Racism in Italy

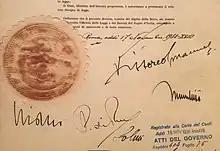
Italian racial laws, signed by King Victor Emmanuel III, Benito Mussolini, Galeazzo Ciano, Paolo Thaon di Revel and Arrigo Solmi

In 1937, the Second Italo-Ethiopian War led to the implementation of the first Fascist Laws which promoted explicit racial discrimination. These were the laws against "madamato"—that is, the concubinage between Italians and African women in occupied territories. The penalty for "madamato" was a prison sentence which could range from one to five years. Remarkably, one of the justifications of the laws was the belief that such relationships were abusive towards the women. In fact, in occupied Eritrea, women were married in accordance with the traditional custom of "dämòz", a custom which was not legally recognized by the Italian state, thus, the husband was relieved from any legal obligations towards the woman. However, at the same time, a campaign against the putative dangers of miscegenation was launched in Italy. The Church endorsed the laws which stated that the "hybrid unions" had to be forbidden because of "the wise, hygienic and socially moral reasons intended by the State": the "inconvenience of a marriage between a White and a Negro", plus the "increasing moral deficiencies in the character of the children".